History of American journalism

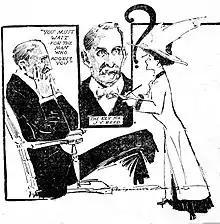
Journalist Marguerite Martyn of the "St. Louis Post-Dispatch" made this sketch of herself interviewing a Methodist minister in 1908 on his views on marriage.

Journalism in the United States began humbly and became a political force in the campaign for American independence. Following independence, the first amendment to the U.S. Constitution guaranteed freedom of the press and freedom of speech. The American press grew rapidly following the American Revolution. The press became a key support element to the country's political parties, but also for organized religious institutions.